David Abbott (advertising)

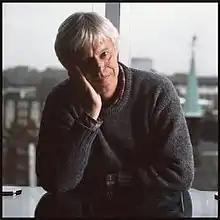
Abbott in 1988.

David John Abbott (11 October 1938 – 17 May 2014) was a British advertising executive who founded Abbott Mead Vickers BBDO. He was one of the most celebrated advertising executives in the world, and regarded as the greatest copywriter of his generation. Highlights of his career include the creation of the J.R. Hartley television commercial for Yellow Pages as well as work for Volkswagen, Volvo, The Economist, the RSPCA, Sainsbury's Supermarkets and Chivas Regal.